Haarlem

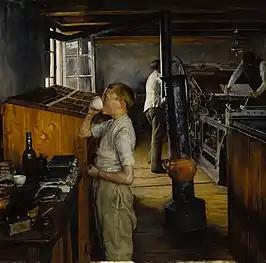
A typesetter at the Joh. Enschedé printing shop (formerly located behind the St. Bavochurch) in 1884, by the American artist Charles Frederic Ulrich

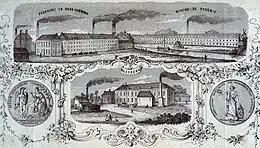
Cotton mills in Haarlem in the 19th century

At the end of the 18th century, a number of anti-Orange commissions were founded. On 18 January 1795 the "Staatse" army was defeated near Woerden. During the night preceding 19 January, the same night that stadtholder William V of Orange fled the country, the various commissions gathered and implemented a revolution. The commissions changed the city's administrators in a bloodless revolution, and the next morning the city was "liberated" of the tyranny of the House of Orange. The revolution was peaceful, and the Orange-loyal people were not harmed. The Batavian Republic was then proclaimed.